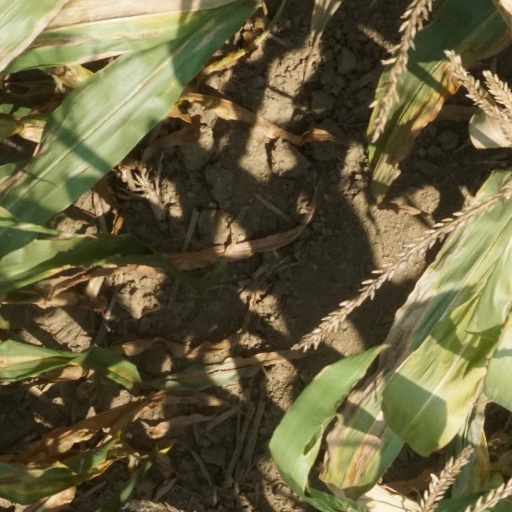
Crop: maize; corn